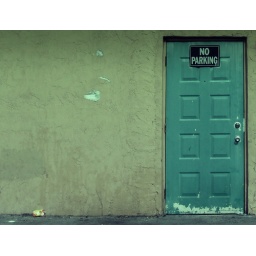
A wall and a door with a &amp;quot;no parking&amp;quot; sign outside an apartment in Miami. Seems unattended.